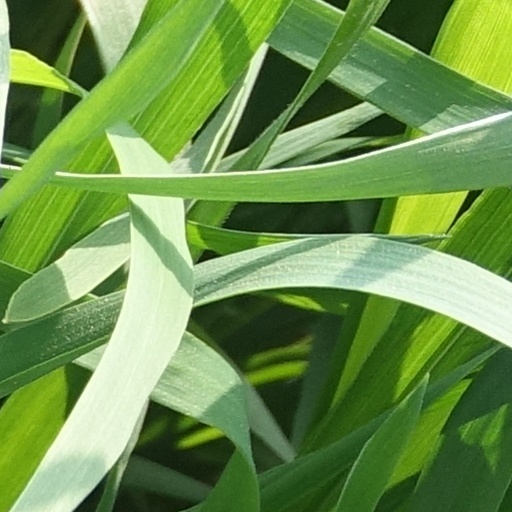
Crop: wheat